Second Convocation of the State Duma of the Russian Empire

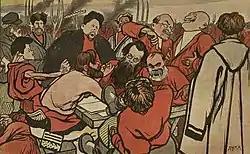
Caricature "Golovin writes the answer to Stolypin". On the right is Fyodor Golovin with Joseph Hessen. At the table, dropping the ministerial uniform, sits Nikolai Kutler; in front of him are deputies Alexander Kizevetter and Semen Nechitailo; behind his back is Grigory Aleksinsky. In the burka – companion chairman Nikolai Poznansky. Among others, the deputy Ivan Pyanykh and others.

The Duma continued the struggle for influence on the activities of the government, which led to numerous conflicts and was one of the reasons for the short period of its activities. In general, the Second Duma turned out to be even more radical than its predecessor. Deputies changed tactics, deciding to act within the bounds of the rule of law. Guided by the norms of Articles 5 and 6 of the Statute on the approval of the State Duma of February 20, 1906, deputies formed departments and commissions for the preliminary preparation of cases to be considered in the Duma. The created commissions have started the development of numerous bills. The main issue remained the agrarian question, according to which each faction presented its own project. In addition, the Second Duma actively considered the food question, discussed the State budget for 1907, the question of calling for new recruits, about the abolition of field-military courts, etc. During the consideration of questions, the cadets showed flexibility, calling for "taking care of the Duma" and not giving the government a reason for its dissolution.